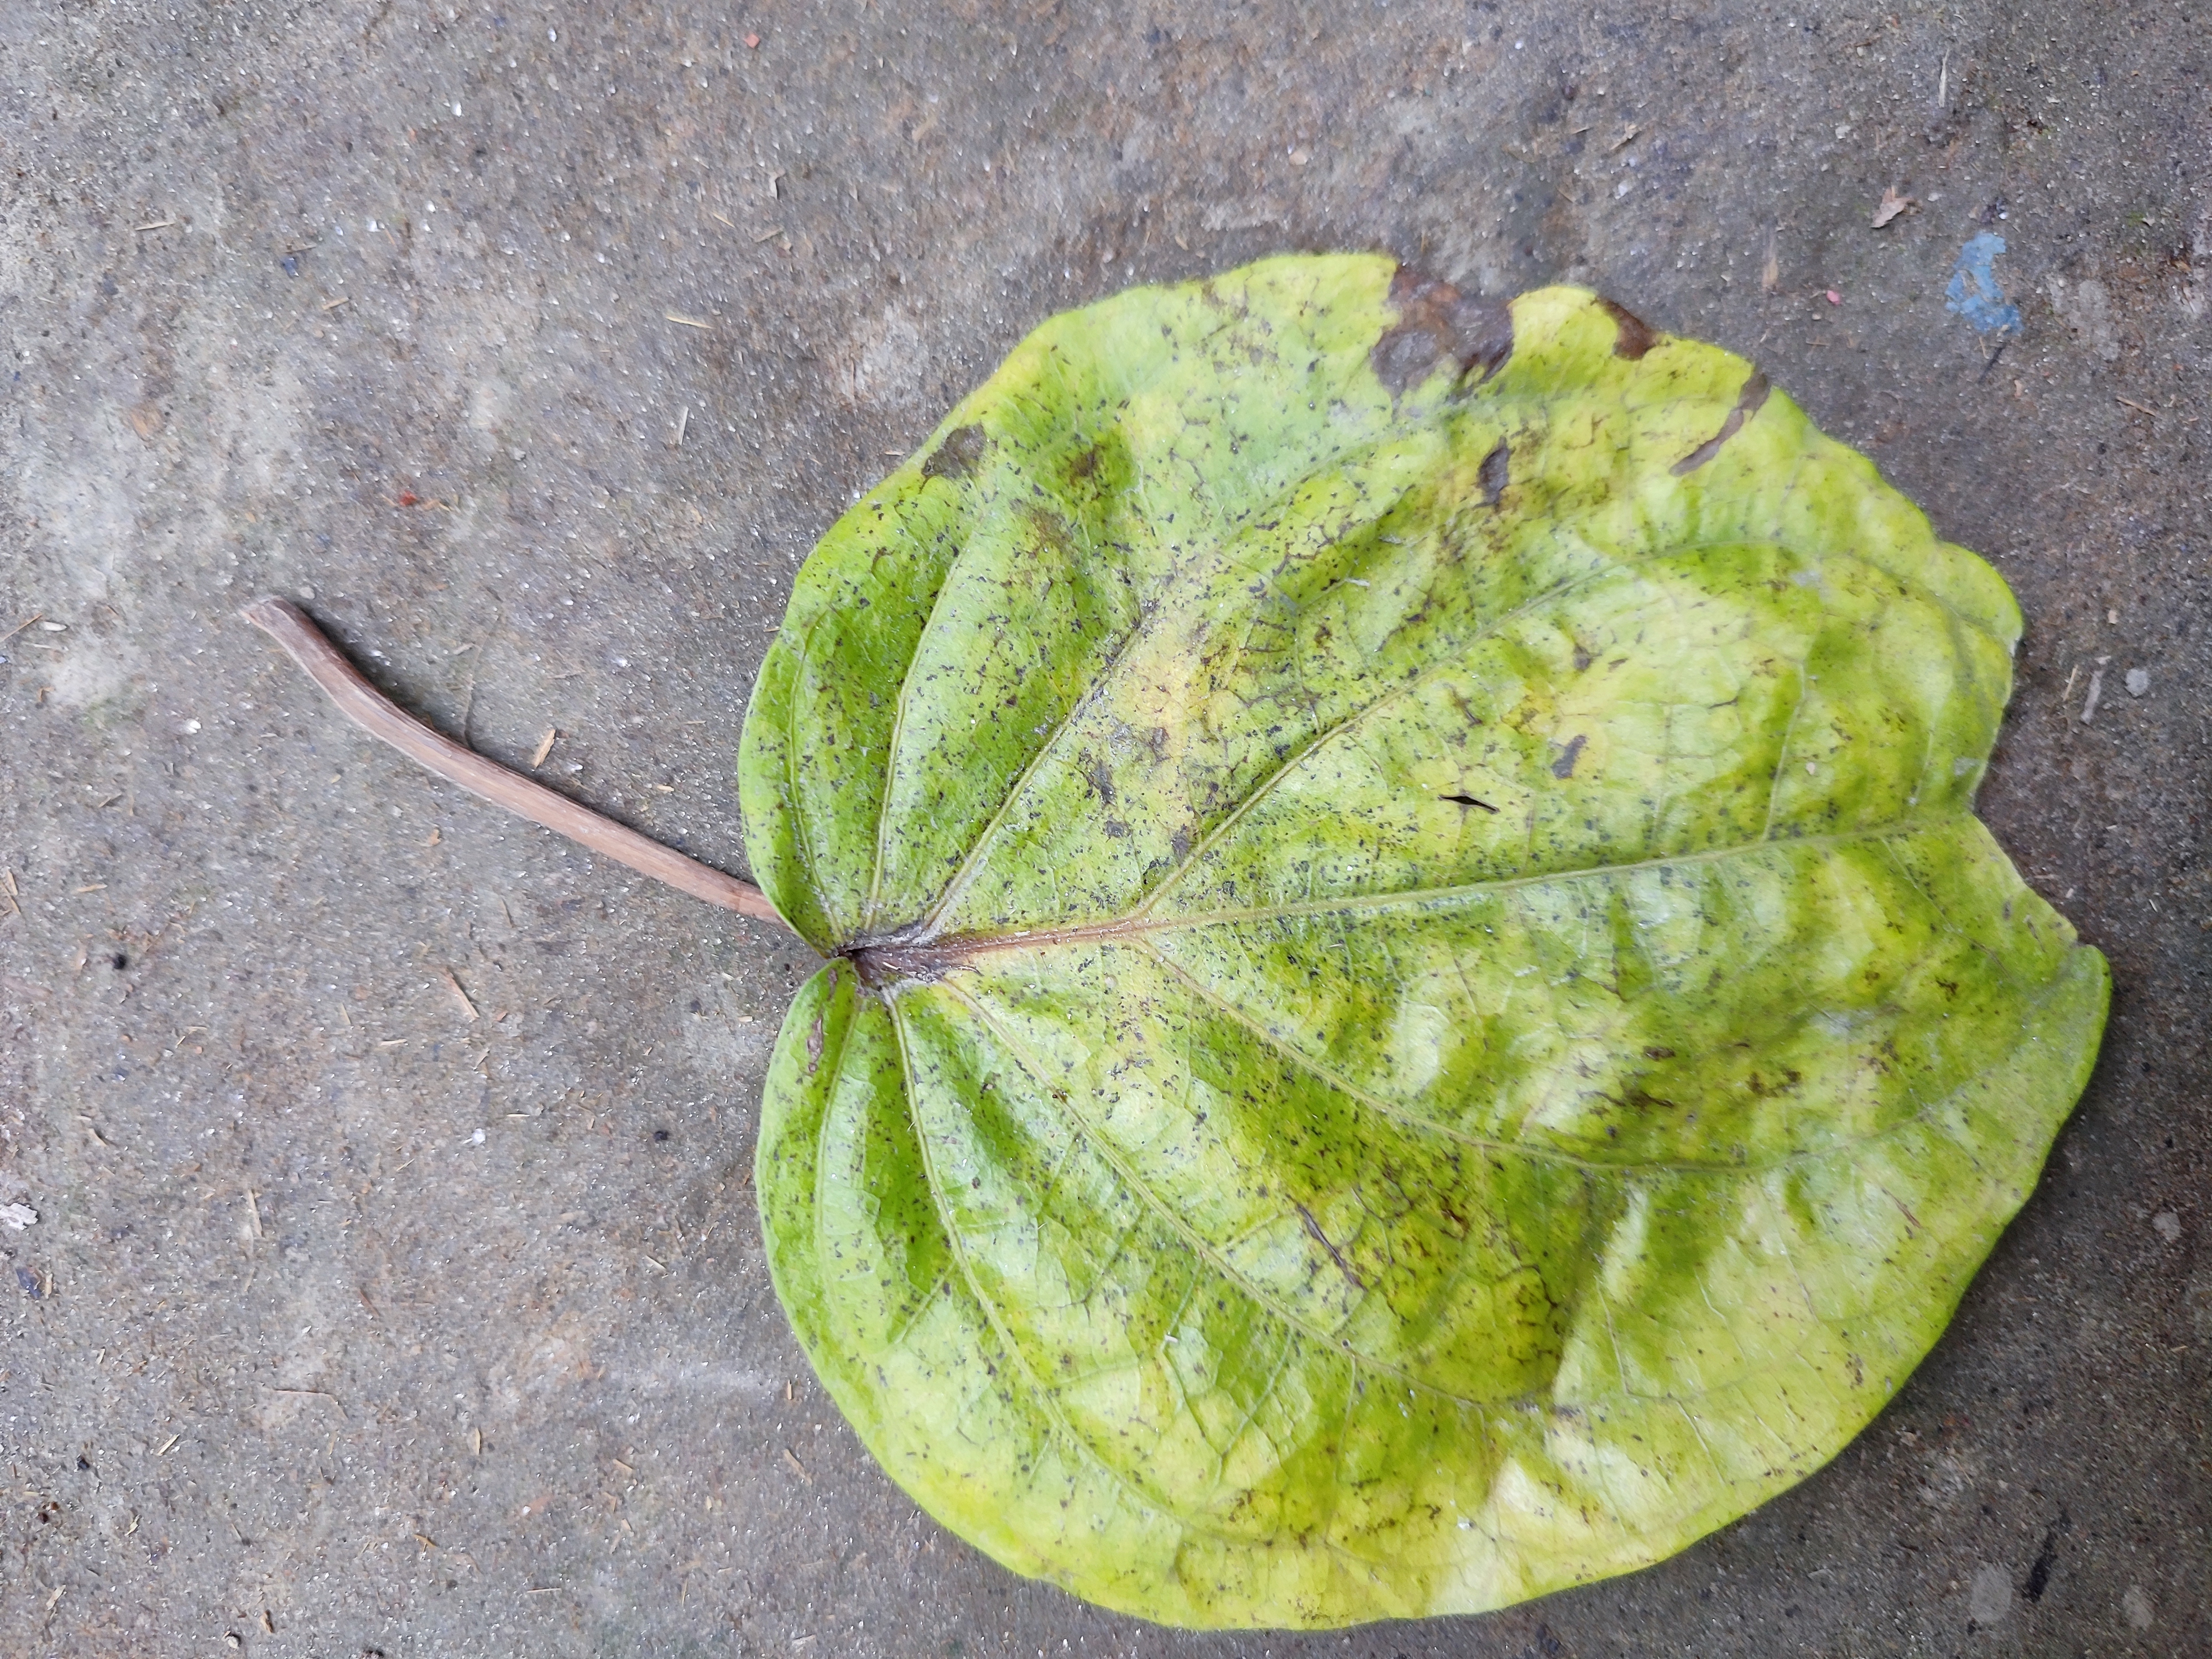
Label: Dried_Leaf